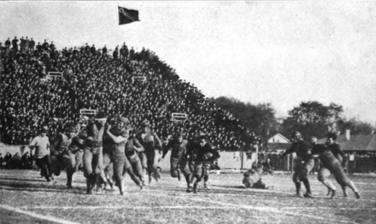
Building: Northwestern Field
Country: United States of America
Year built: 1905
Defunct American football stadium in Evanston, Illinois (1905–1925) Northwestern Field Location Evanston, Illinois Owner Northwestern University Capacity 10,000 Surface Turf Construction Broke ground 1904 Opened 1905 Closed 1925 Demolished 1925 Tenants Northwestern Wildcats (football) (1905–1925) Northwestern Field was a football stadium in Evanston, Illinois . It opened in 1905 and was home to the Northwestern Wildcats football team prior to the Dyche Stadium (now known as Ryan Field) opening in 1926. It had a capacity of 10,000 people. Northwestern Field was located on Central Ave, seventy-five feet east of the current stadium. After significant victories during the 1903 season drew large crowds, Northwestern business manager and former Evanston mayor William Dyche lobbied the school for a new stadium, arguing that 1,000-seat Sheppard Field could no longer meet popular demand. A 12-acre (49,000 m 2 ) lot northwest of campus was chosen for the project, with construction beginning in 1904 and ending in 1905. References